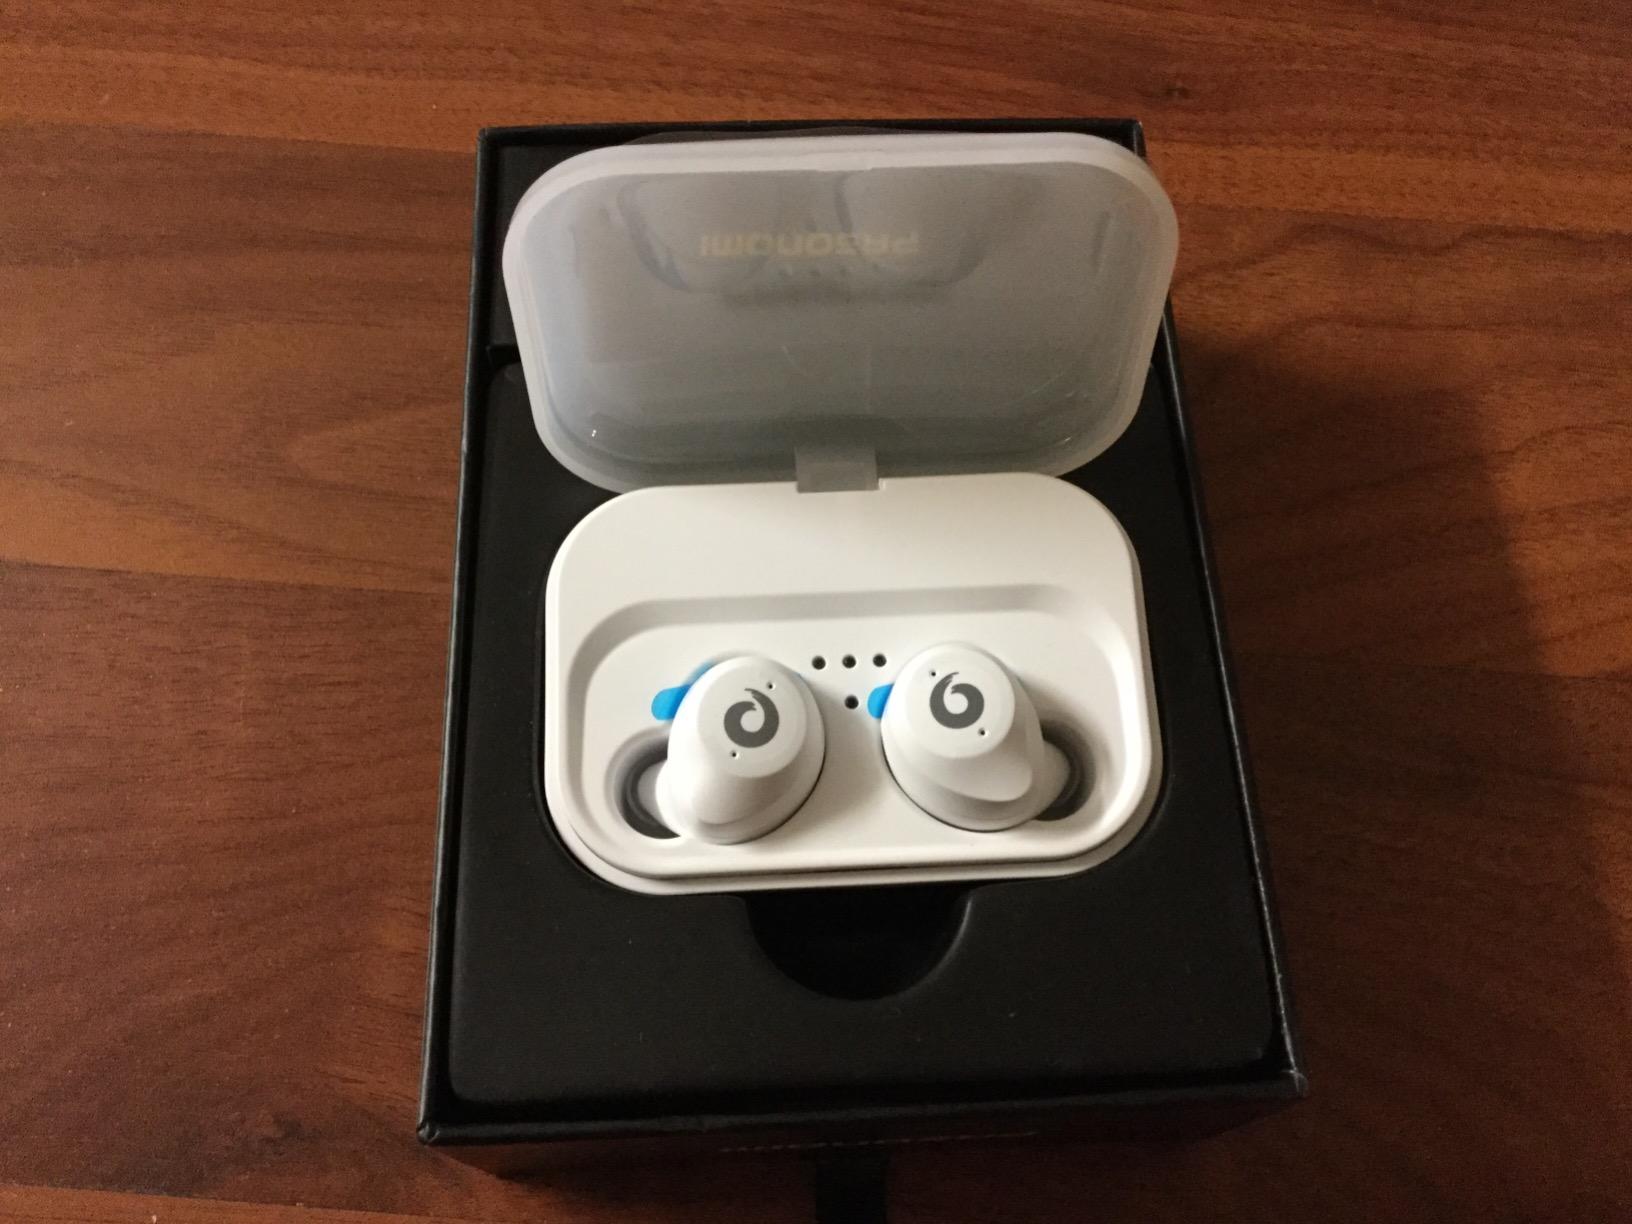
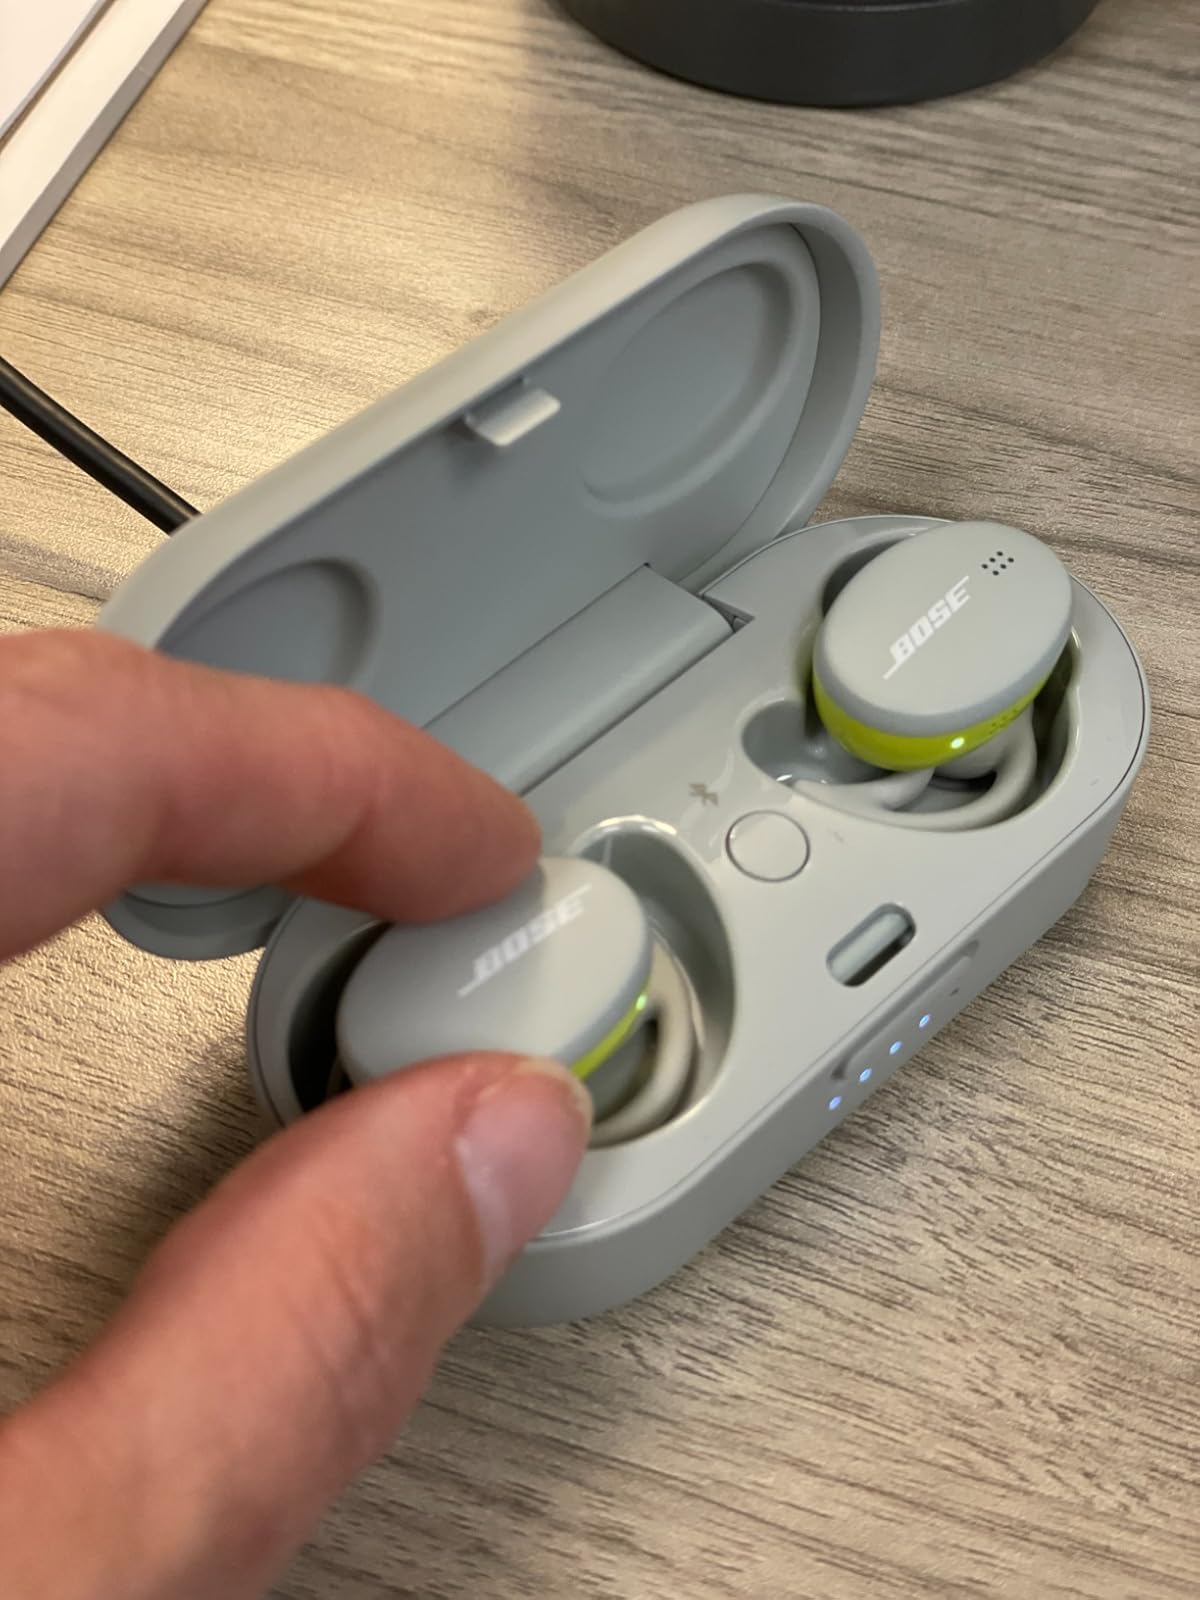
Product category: earbuds
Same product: no